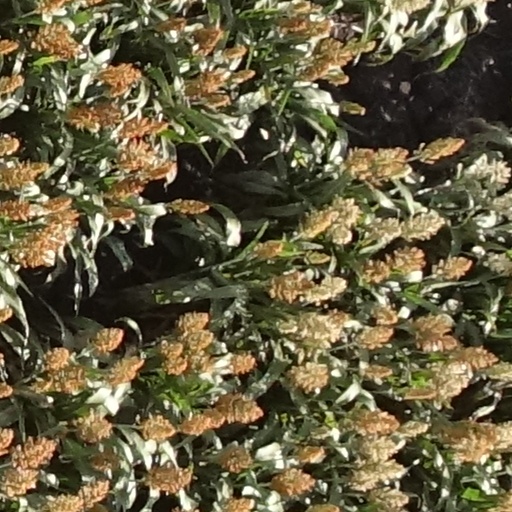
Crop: sorghum